List of George Floyd protests in the United States

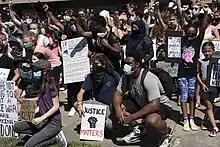
Protesters in Marin City, California on June 2

Through June 15, protests occurred in at least 171 cities in California. Protests happened in dozens of towns throughout both Northern and Southern California, with major multi-day protests occurring in Oakland, Sacramento, San Francisco, San Diego County, and Los Angeles.